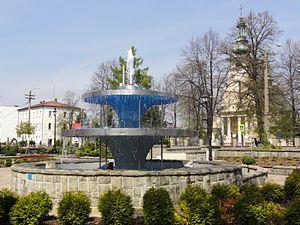
Chybie est un village de la voïvodie de Silésie et du powiat de Cieszyn. Il est le siège de la gmina de Chybie et comptait 3 809 habitants en 2009.